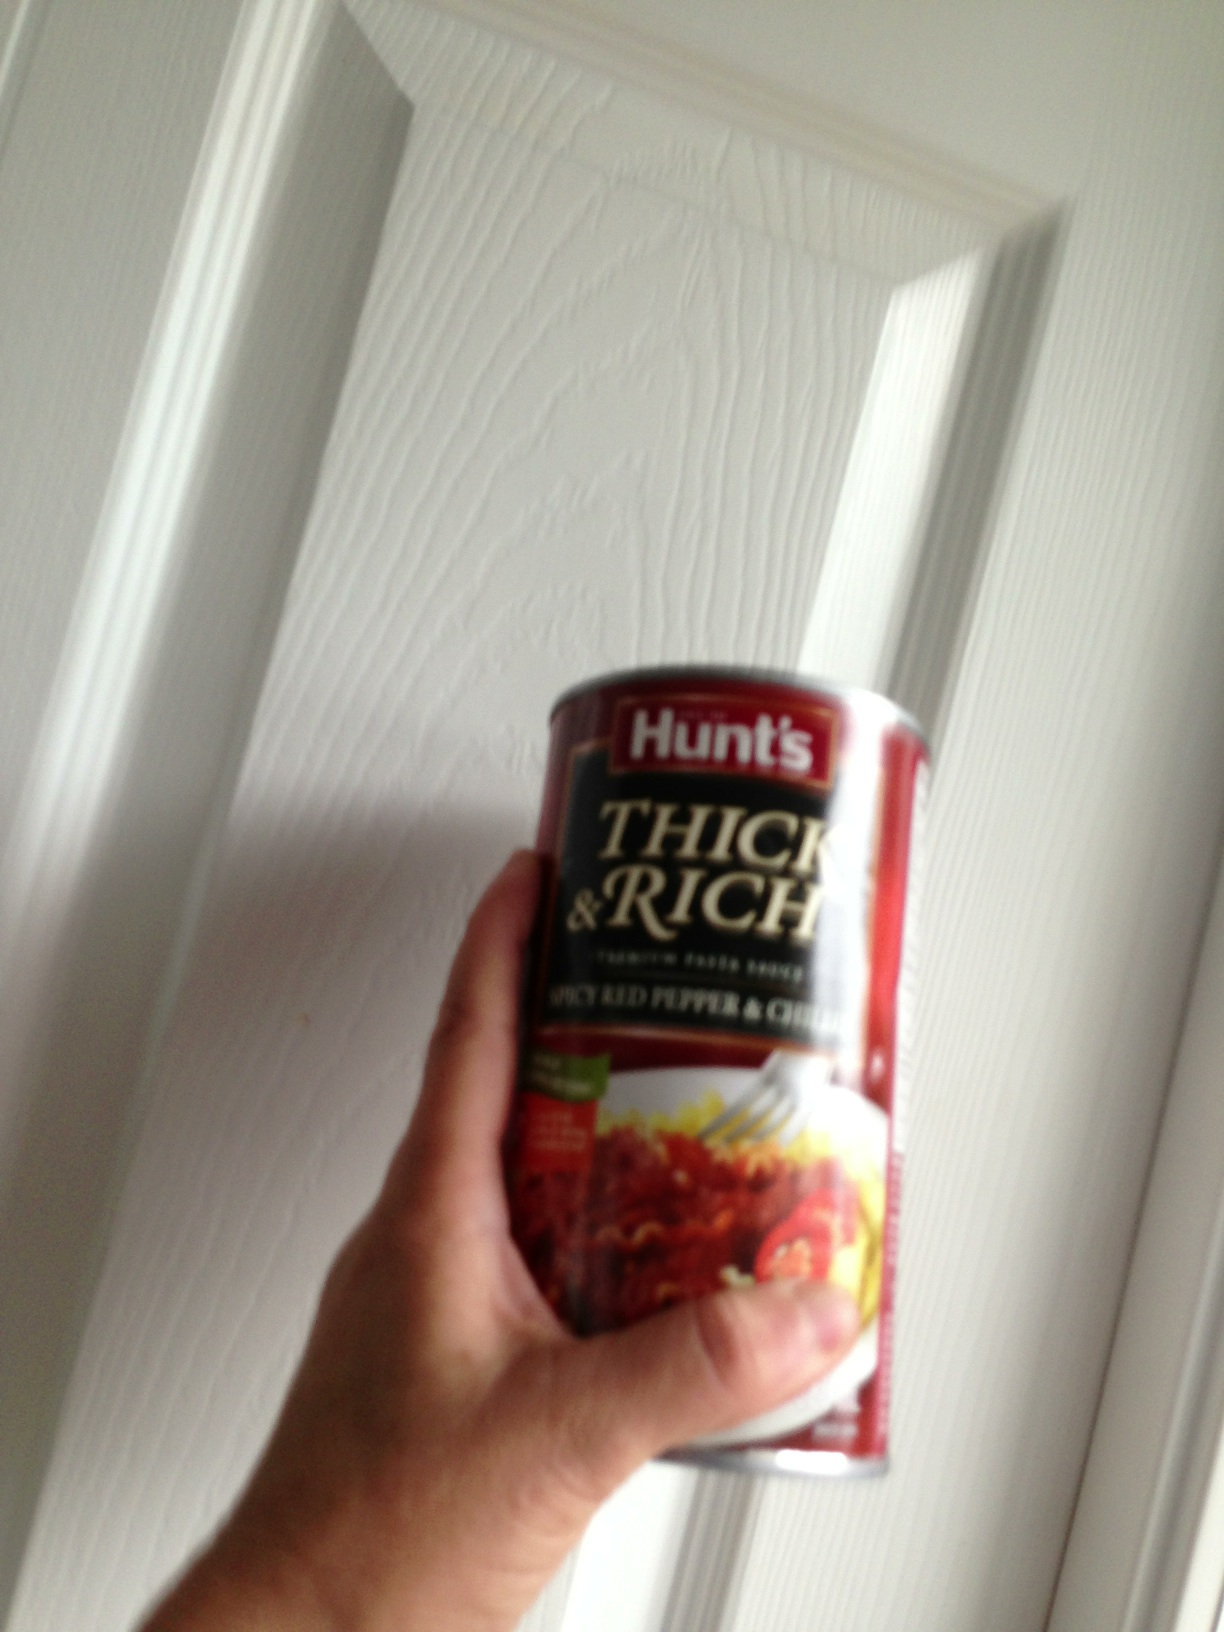Question: Could this be spaghetti sauce?
Answer: yes